Fred Herbold

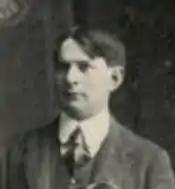
"The Gem of the Mountains 1903", University of Idaho yearbook

Fred David Herbold (September 25, 1875 – May 9, 1914) was an American college football coach at the University of Idaho and Oregon Agricultural College, (now Oregon State University).